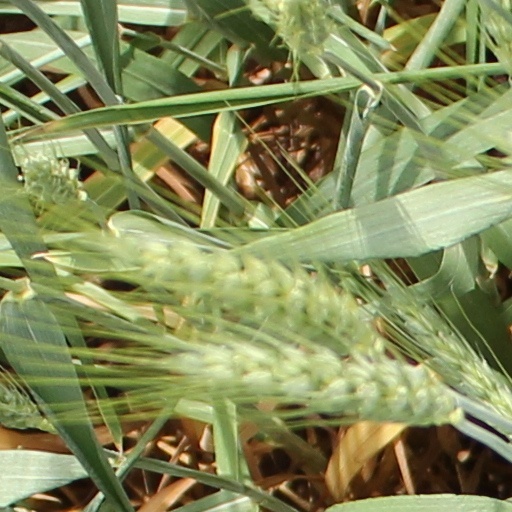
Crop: wheat